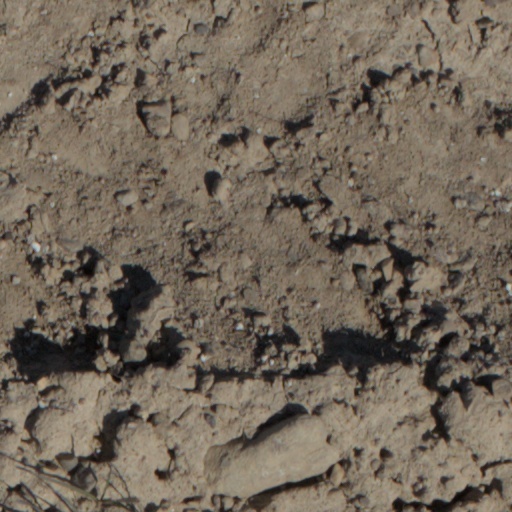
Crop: wheat